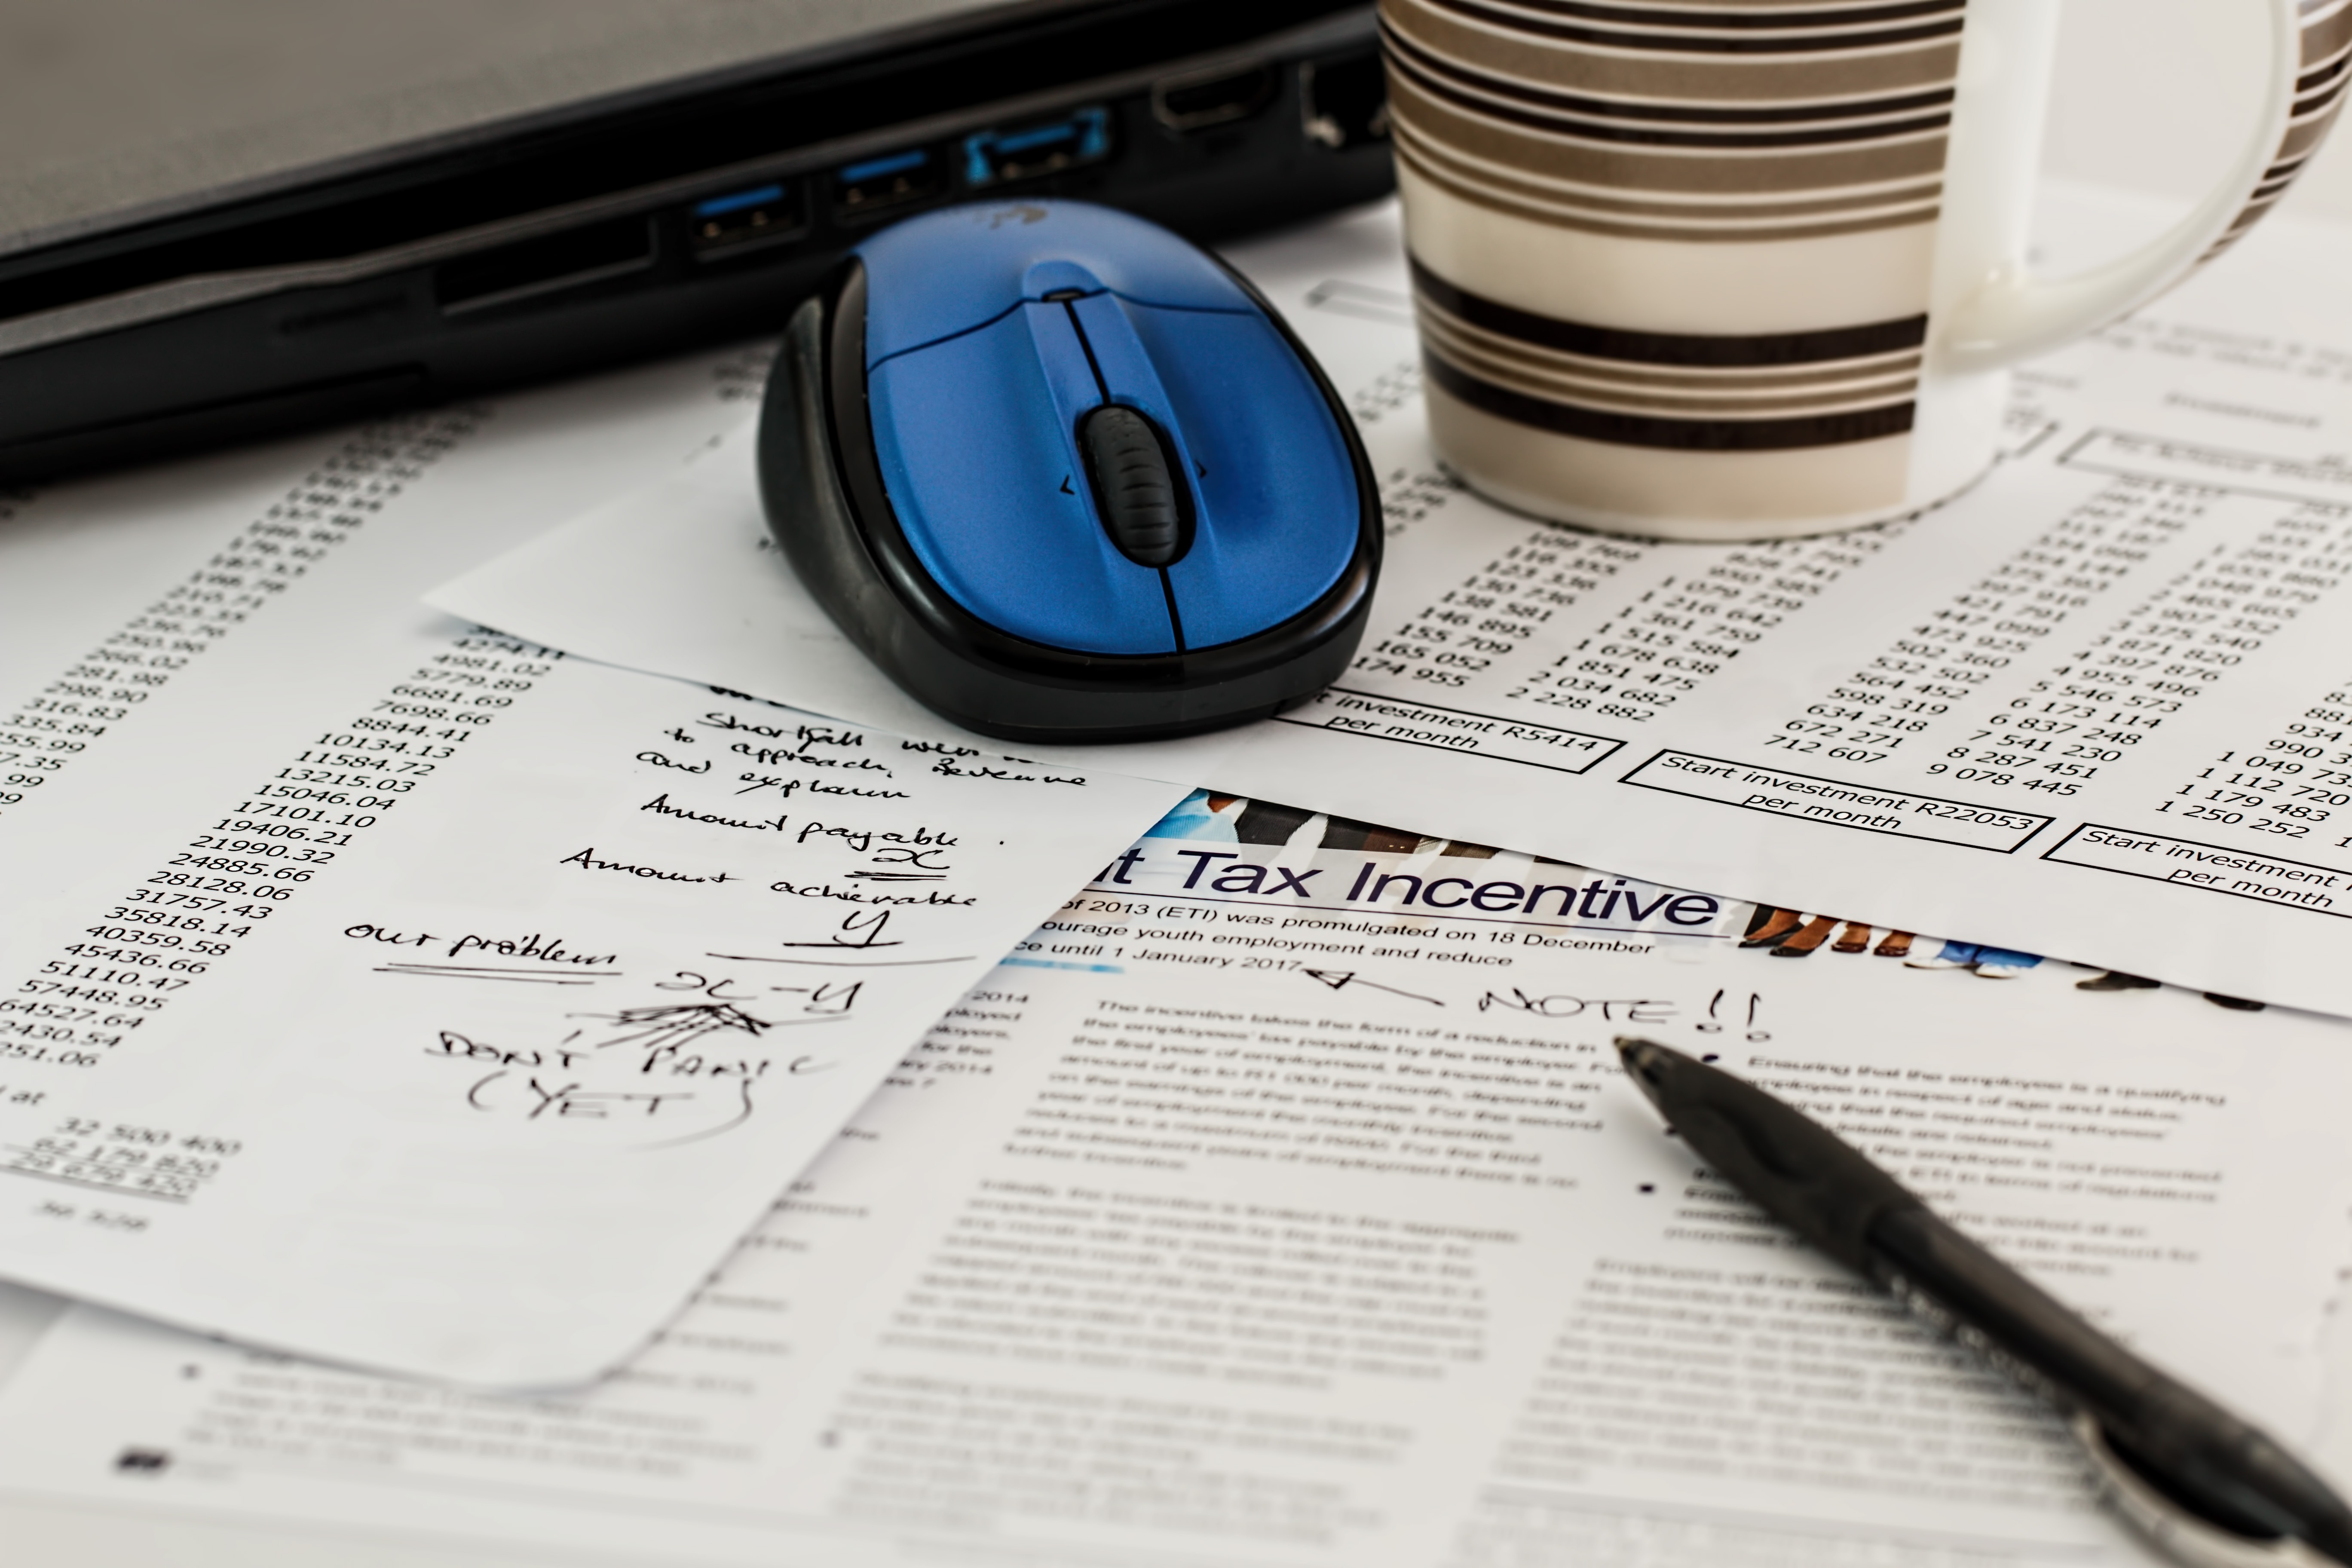
writing, technology, office, gadget, business, paper, brand, design, glasses, document, tax, income, paperwork, return, taxes, finance, investment, forms, accounting, revenue, calculate, calculating, taxation, irs